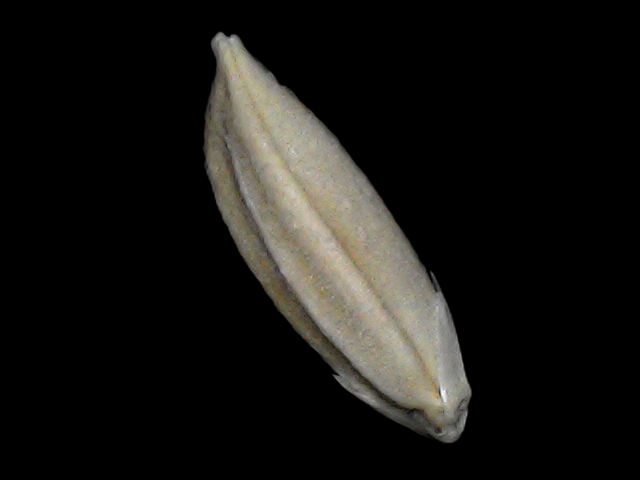
Rice variety: Bd34